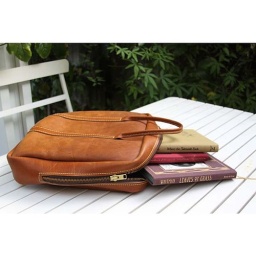
book bag by landarcht